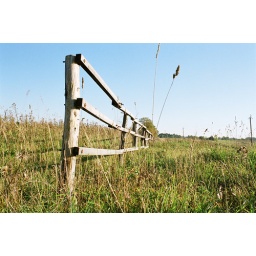
old wooden fence in field